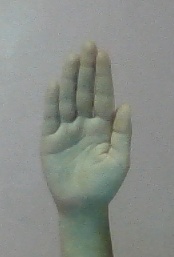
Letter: seen